Fra Mauro map

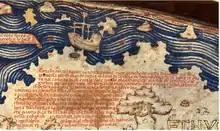
Detail of the Fra Mauro map relating the travels of a junk beyond the tip of Africa in 1420; the ship is illustrated above the text.

Some of the islands named in the area of the southern tip of Africa bear Arabian and Indian names: "Nebila" ("celebration" or "beautiful" in Arabic), and "Mangla" ("fortunate" in Sanskrit). These are normally identified as the "Islands of Men and Women" mentioned under . According to an old Arabian legend as retold by Marco Polo, one of these islands was populated exclusively by men and the other was populated exclusively by women, and the two would only meet for conjugal relations once a year. Their location was not certain and the location proposed by Fra Mauro is but one of multiple possibilities: Marco Polo himself located them in the neighborhood of Socotra, and other medieval cartographers offered locations in Southeast Asia, near Singapore or in the Philippines. The islands are generally thought to be mythical.